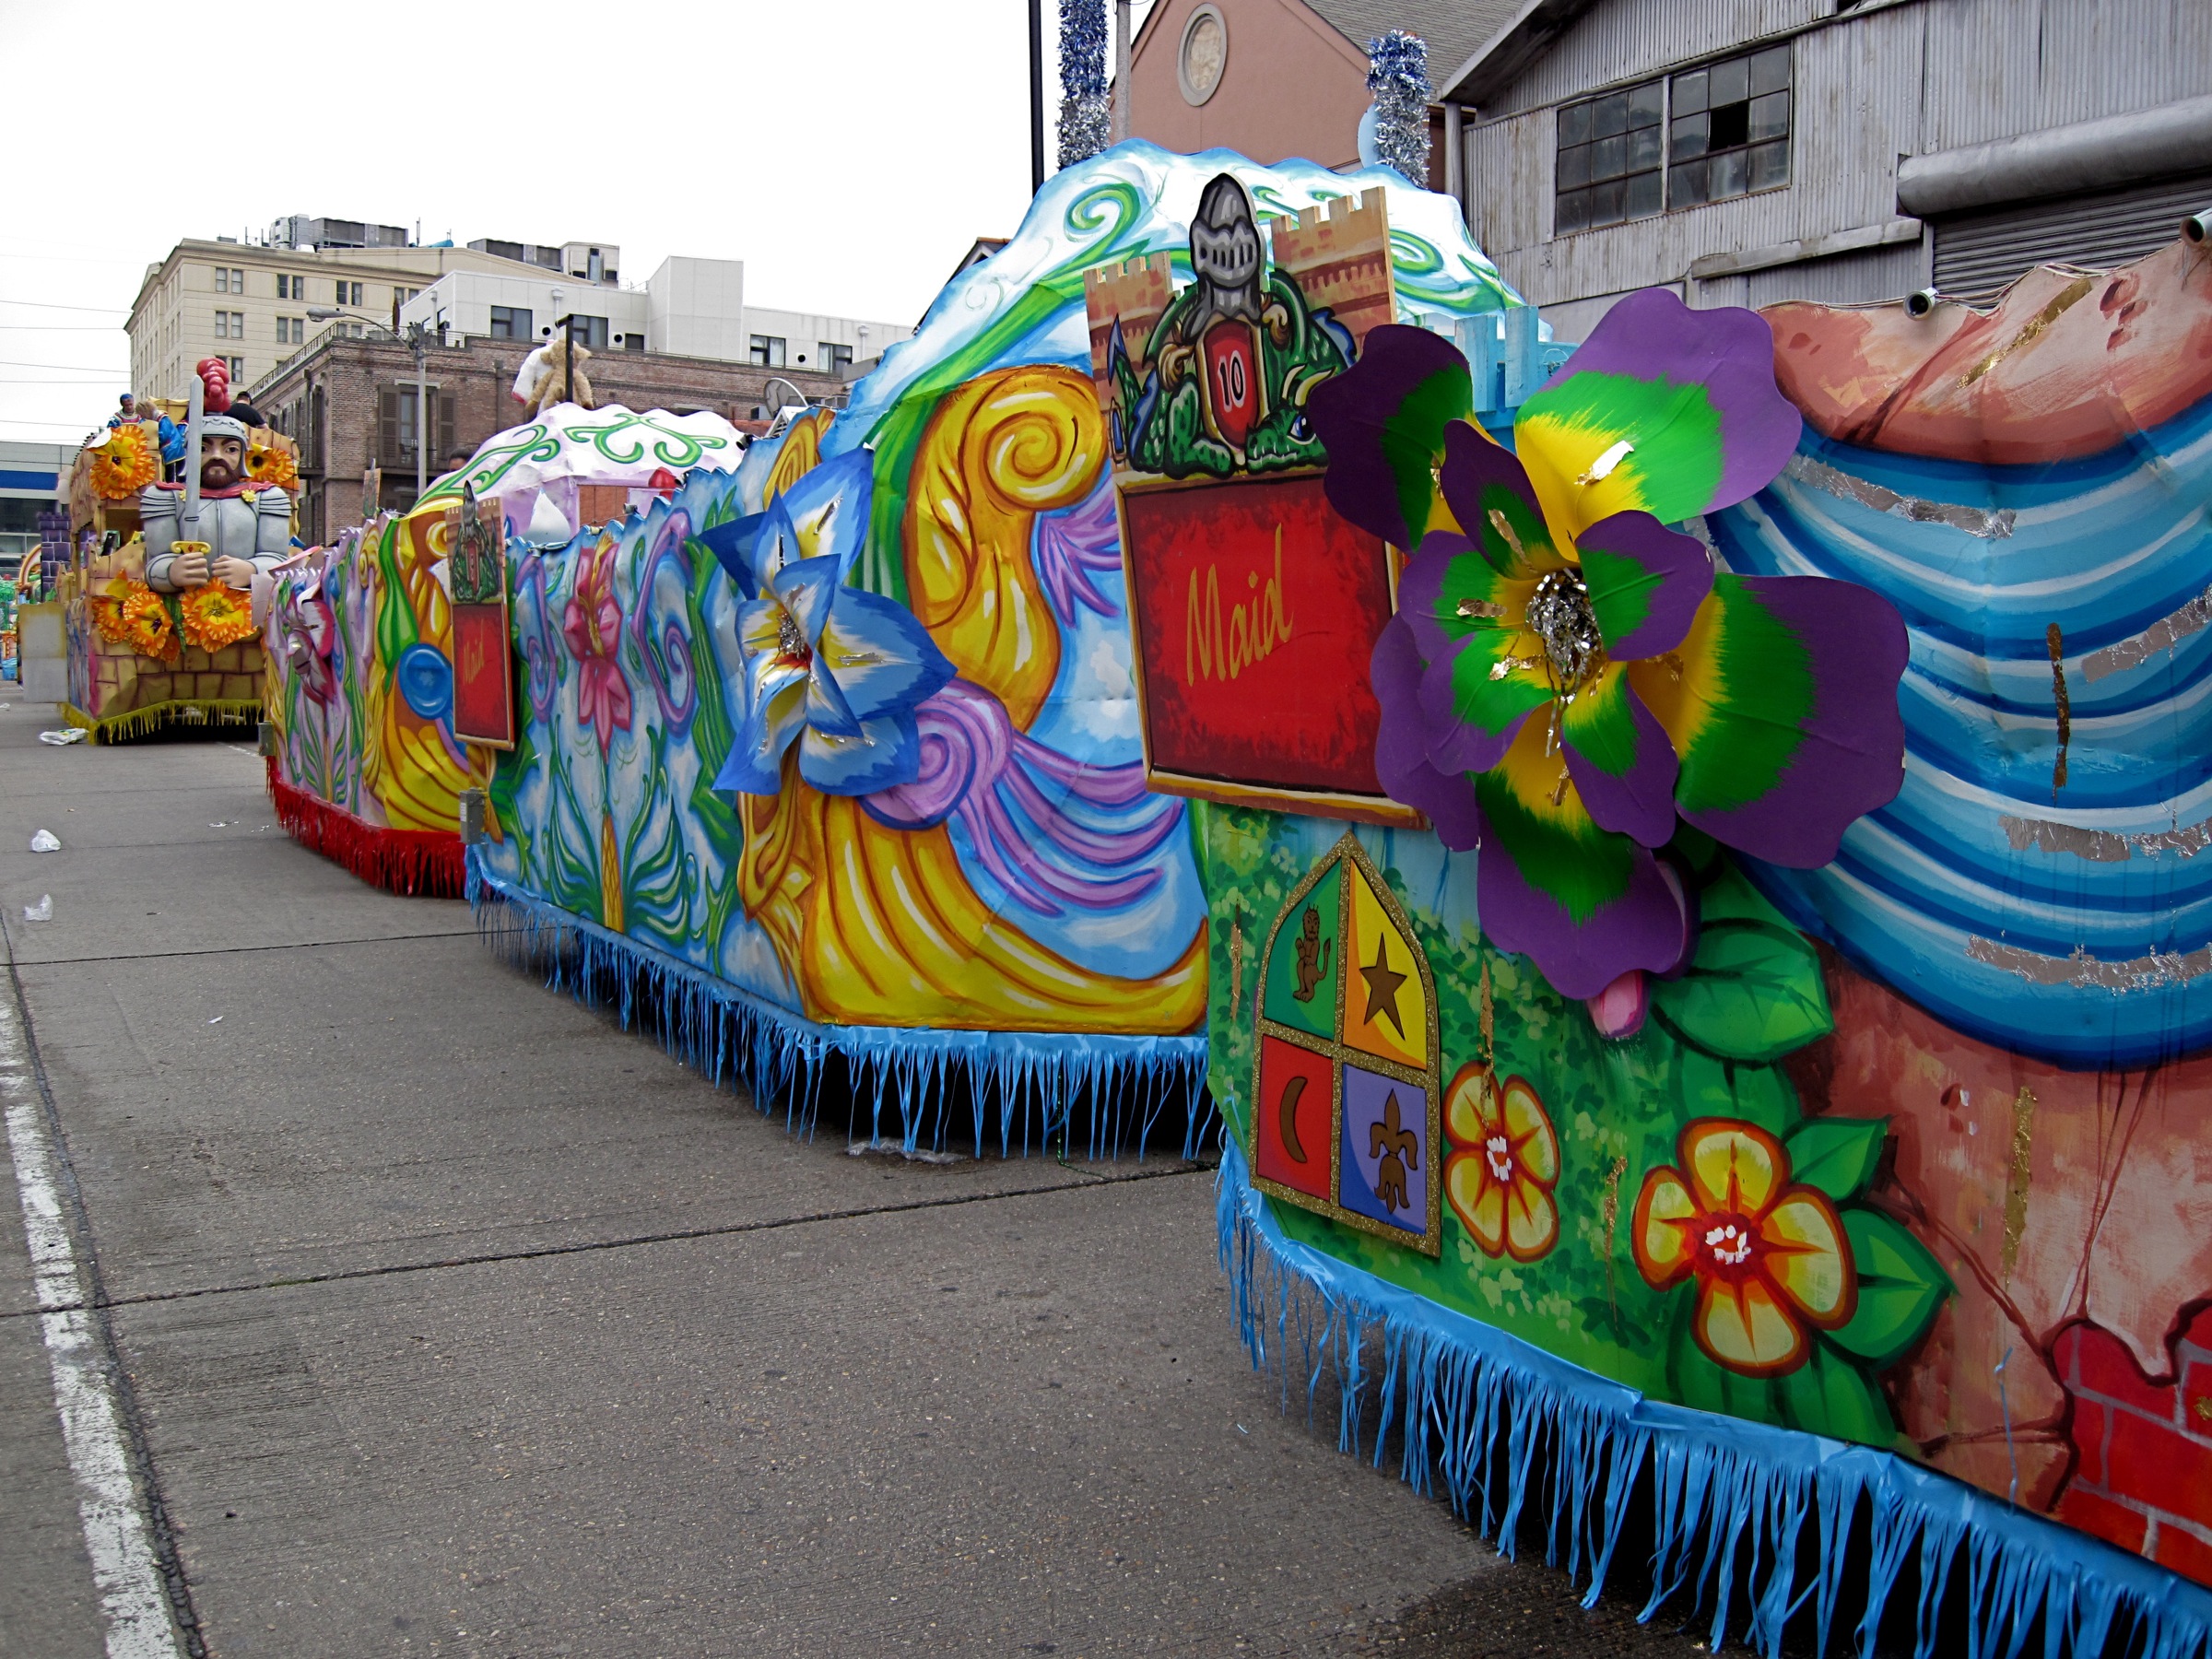
carnival, color, festival, neworleans, mardigras, kreweofkingarthur